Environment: real
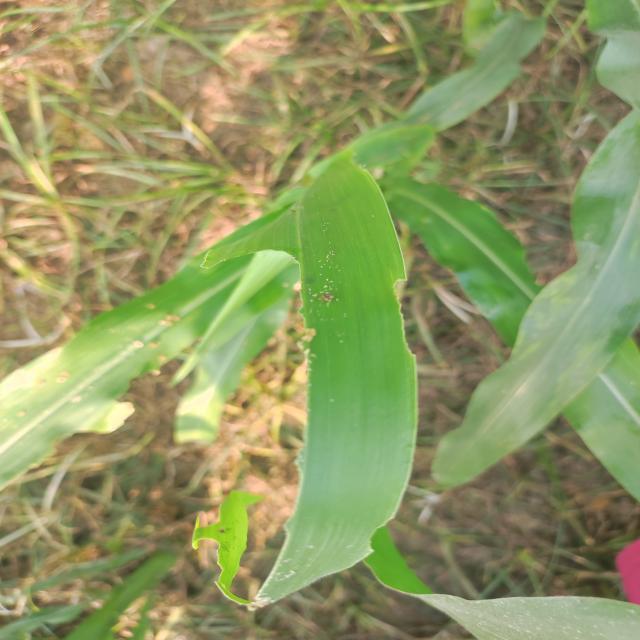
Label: fall_armyworm